Schenkerian analysis

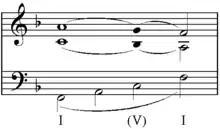
Elaboration of the F major chordFile:TonalSpace.mid

One aspect of Schenkerian analysis is that it does not view the work as built from a succession of events, but as the growth of new events from within events of higher level, much as a tree develops twigs from its branches and branches from its trunk: it is in this sense that Schenkerian theory must be considered organicist. The example shown here may at first be considered a mere elaboration of an F major chord, an arpeggiation in three voices, with passing notes (shown here in black notes without stem) in the two higher voices: it is an exemplification of the tonal space of F major. The chord labelled (V) at first merely is a "divider at the fifth". However, the meeting of the fifth (C) in the bass arpeggiation with the passing notes may also be understood as producing a dominant chord, V, arising from within the tonic chord I. This is the situation found at the beginning of Haydn's Sonata in F major, Hob. XVI:29, where the (incomplete) dominant chord appears at the very end of bar 3, while the rest of the fragment consists of arpeggios (with neighbor notes) of the F chord: